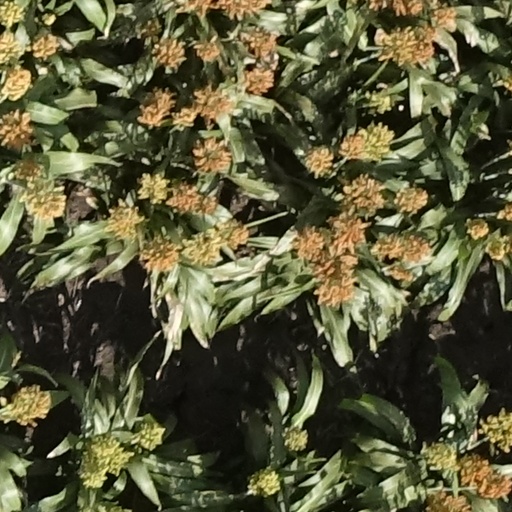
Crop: sorghum